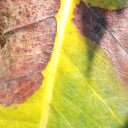
Label: Phoma